Stuttgarter Nachrichten

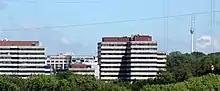
Pressehaus Stuttgart, the headquarters of "Stuttgarter Zeitung"

Stuttgarter Nachrichten ("Stuttgart News") is a newspaper that is published in Stuttgart-Möhringen, Germany. It sells together with the "Stuttgarter Zeitung", which comes from the same publishing house. In 2013, the two papers, together with "Nordstuttgarter Rundschau" and "Fellbacher Zeitung", had a total circulation of 217,000. Christoph Reisinger has been the editor-in-chief since April 2011.